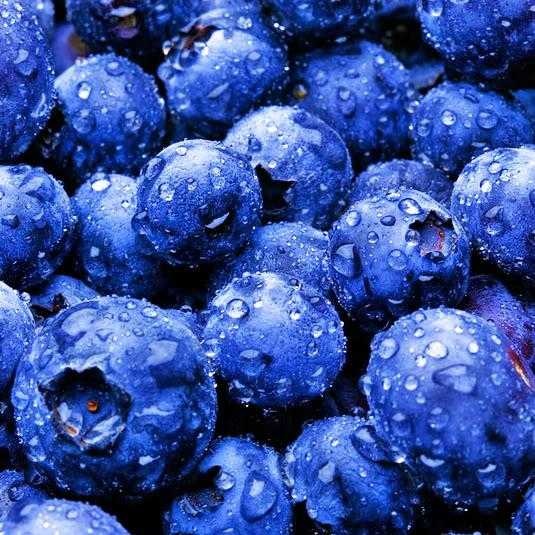
Label: Blueberry